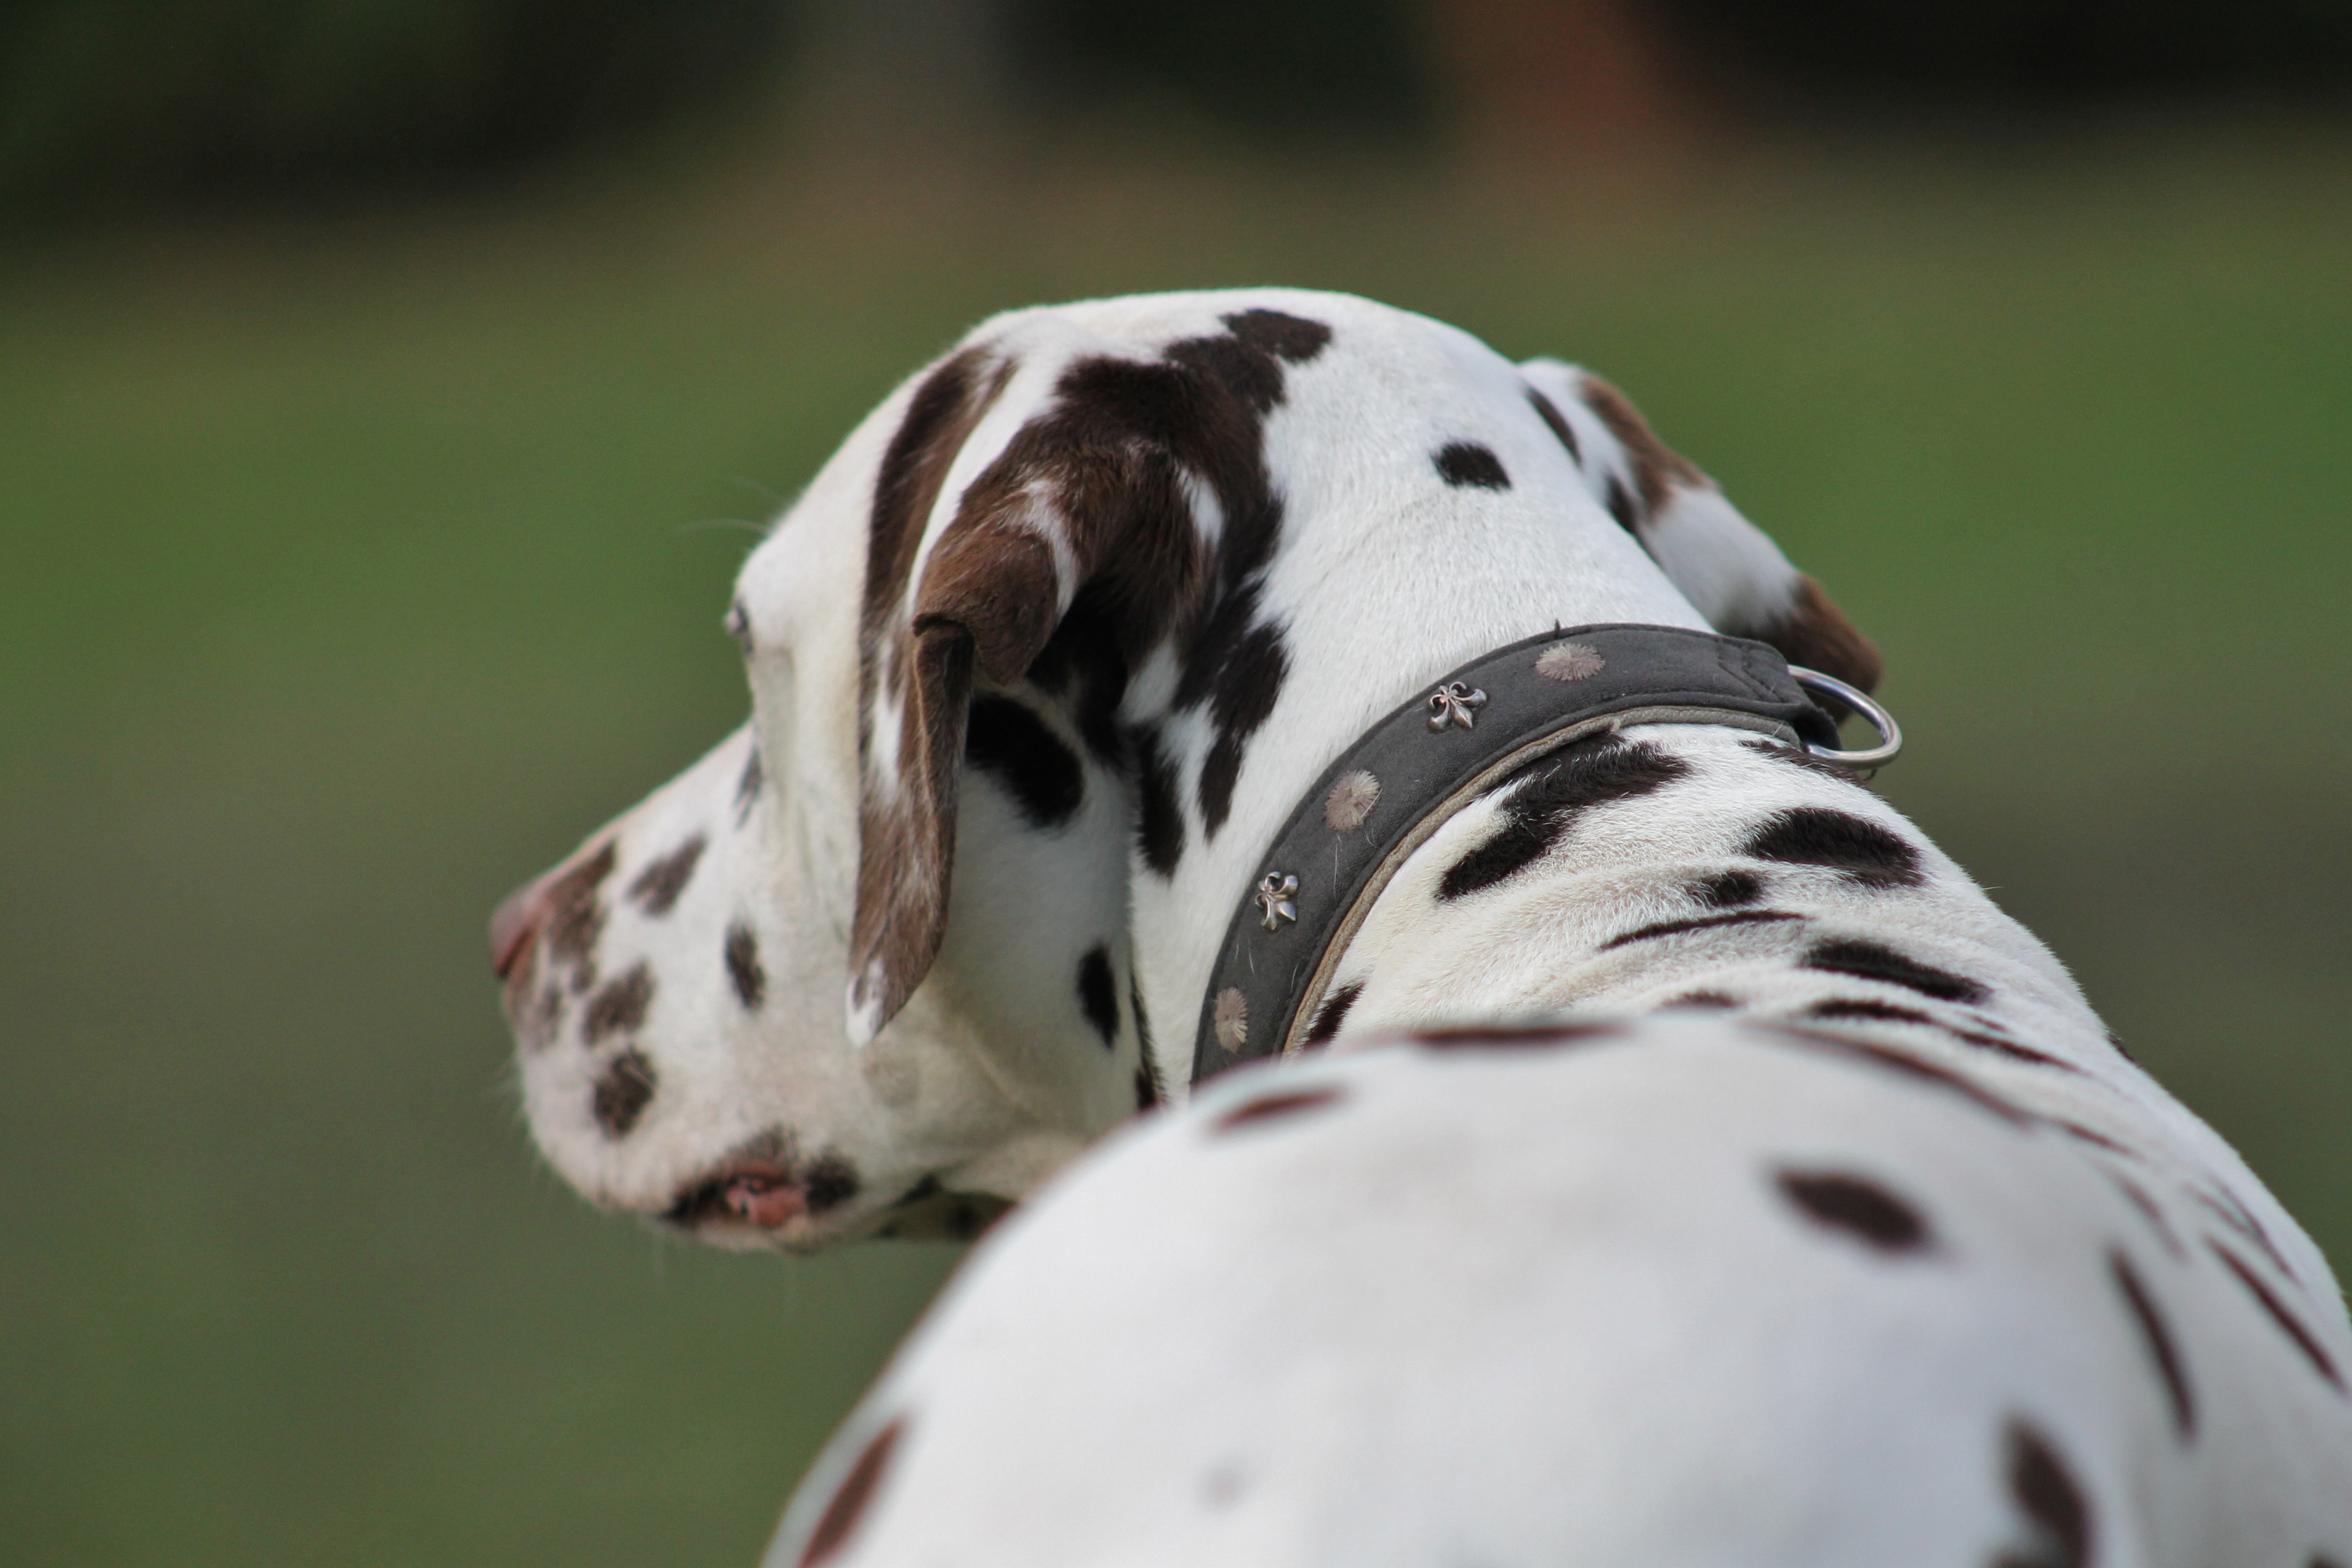
dog, mammal, animals, vertebrate, dalmatian, dog breed, dalmatians, dog like mammal, carnivoran, braque d auvergne